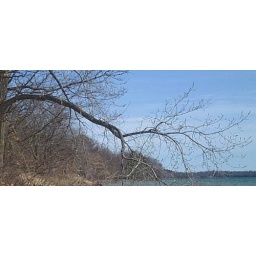
A tree branch stretches out over the lake on Boy's Side in Interlochen, MI. For the &amp;quot;Best Nature Photo&amp;quot; competition.